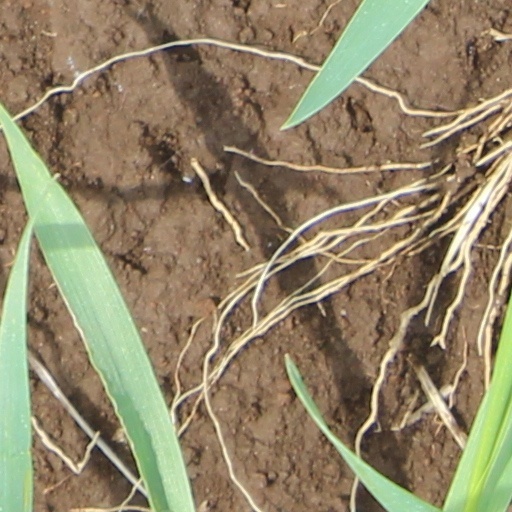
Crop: wheat